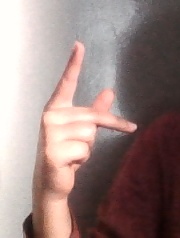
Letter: dha